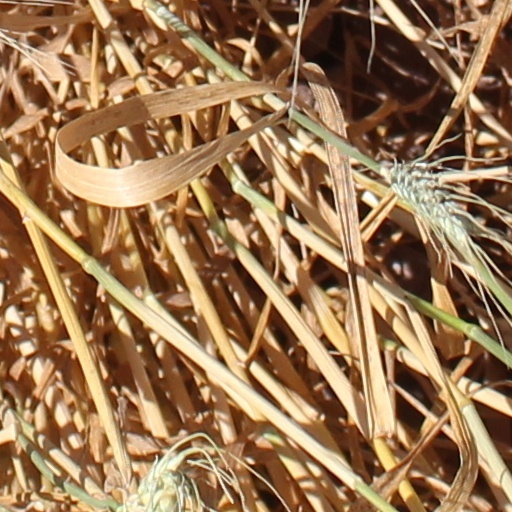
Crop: wheat